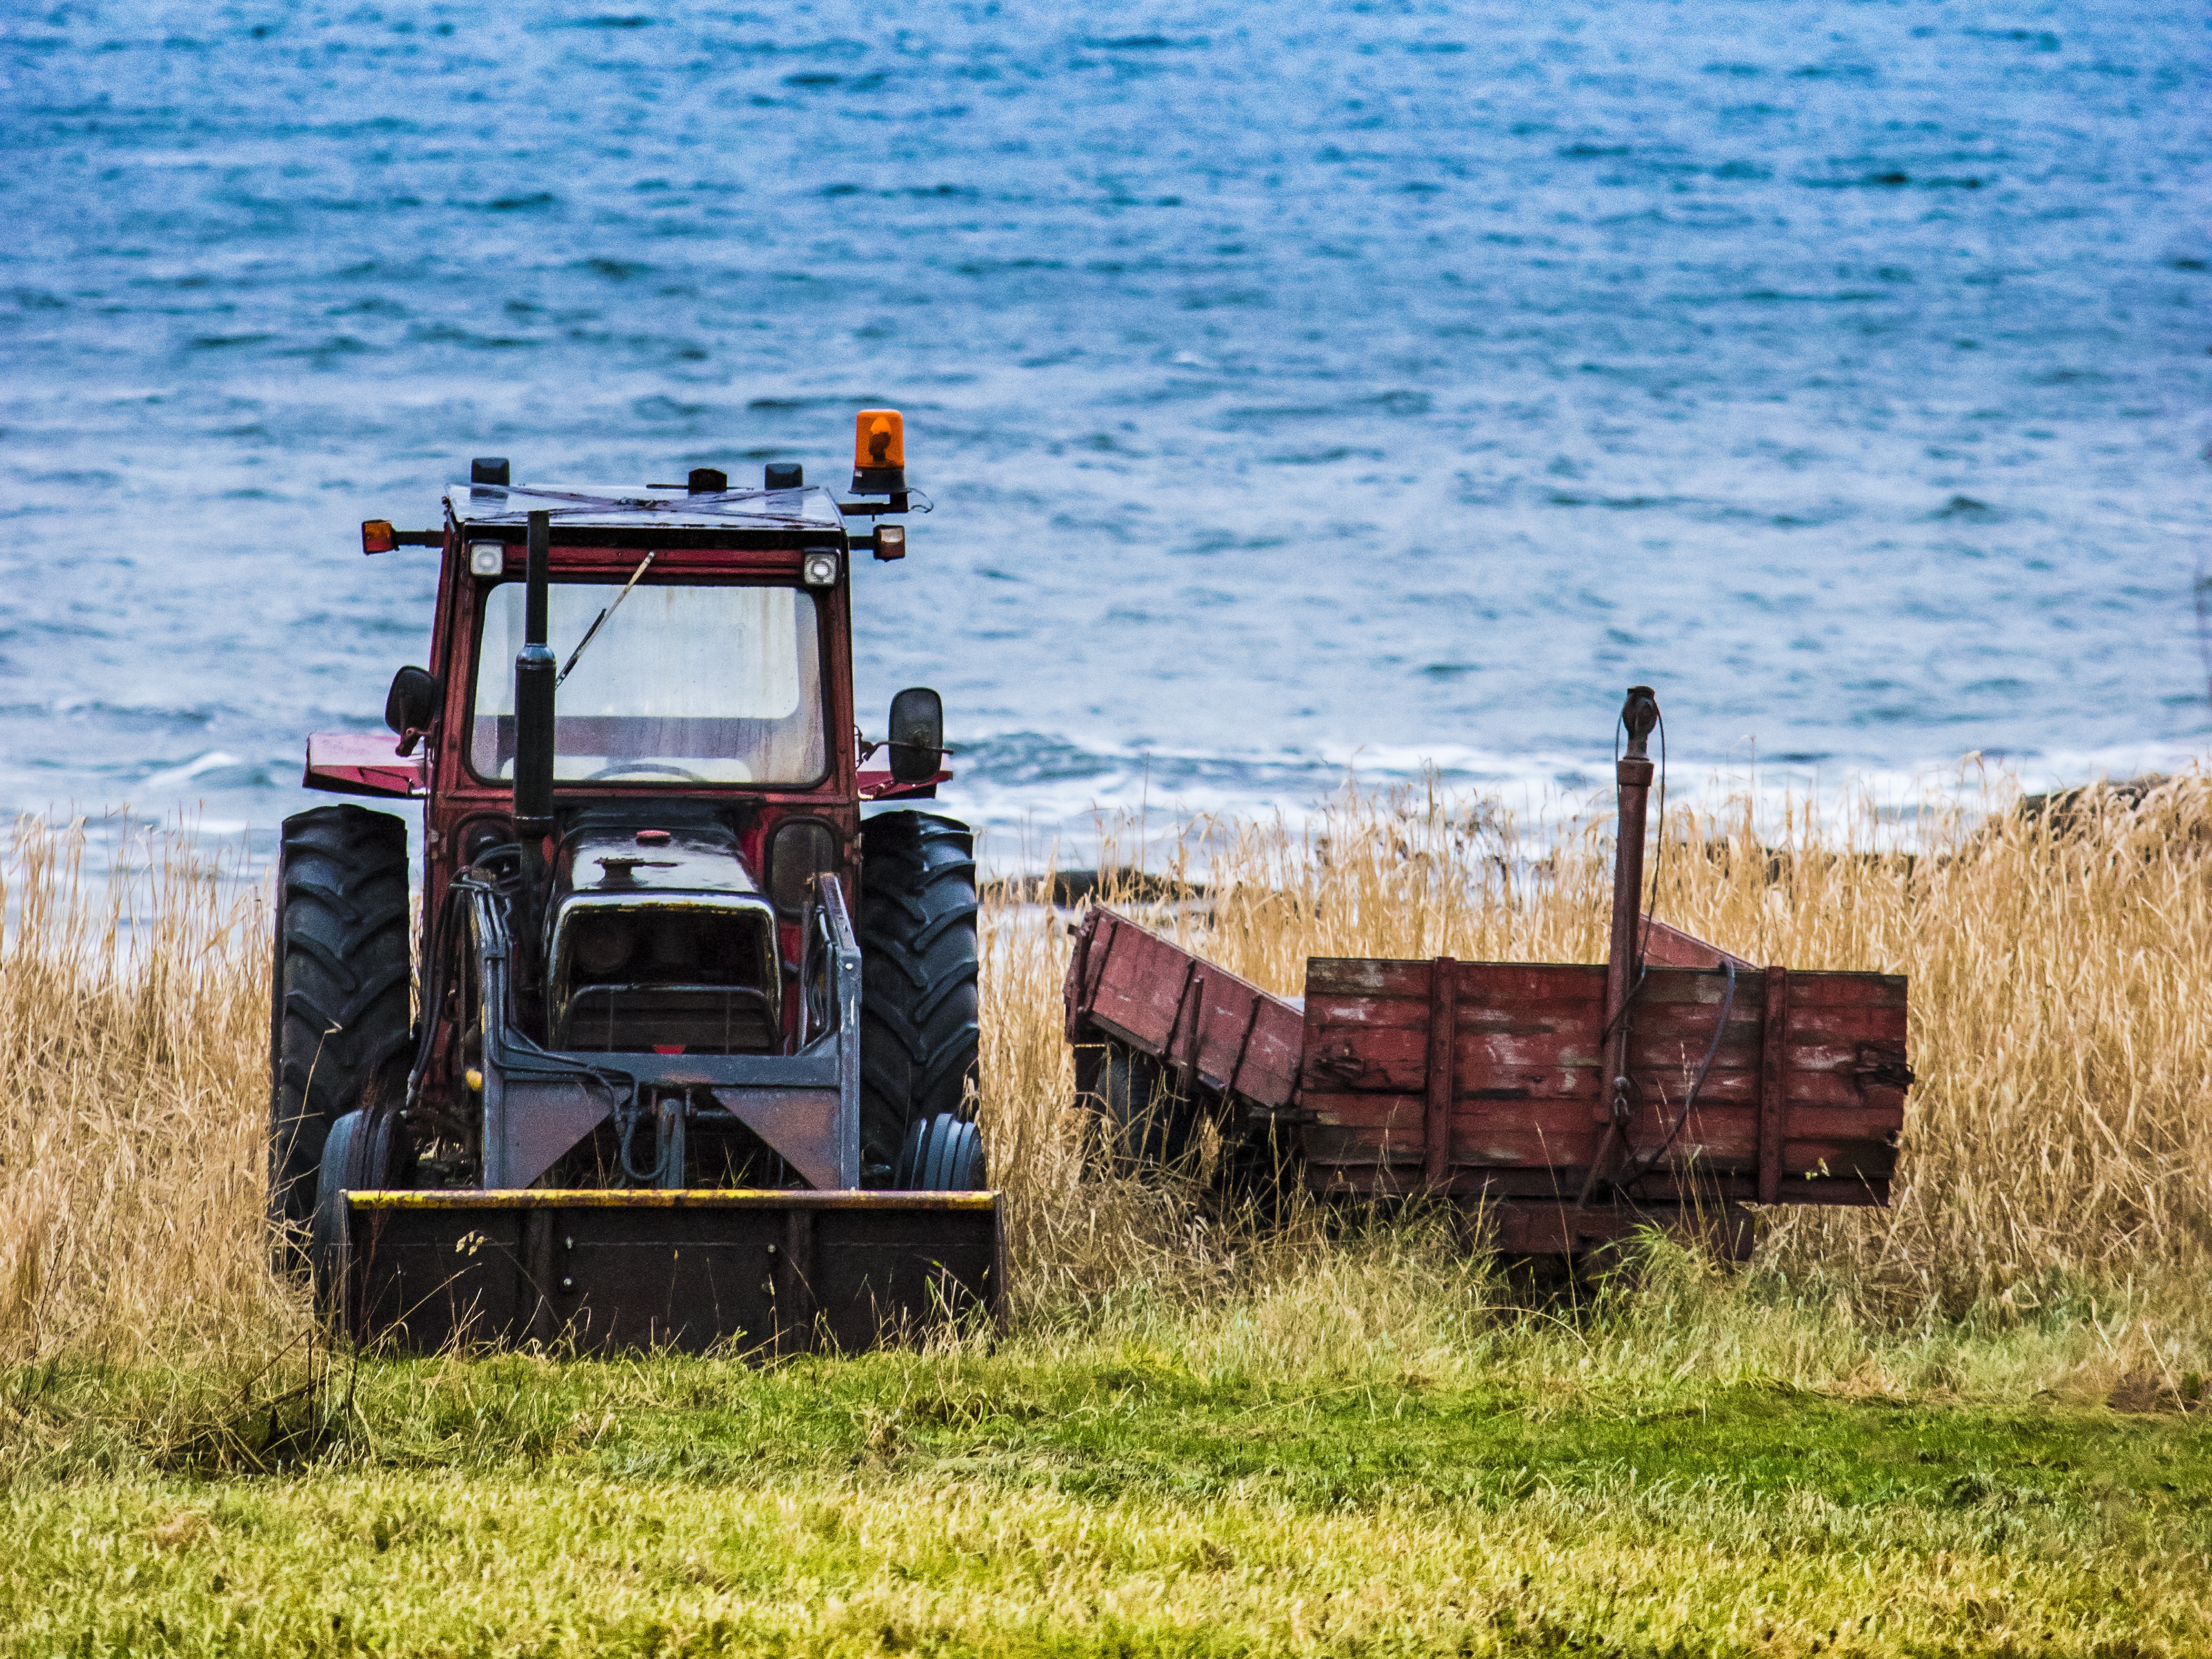
nature, tractor, field, farm, old, transport, rural, truck, green, harvest, vehicle, crop, ranch, agriculture, plants, old house, rural area, grass family